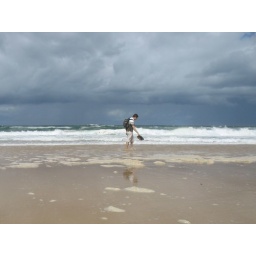
Dark clouds over sunshine beach